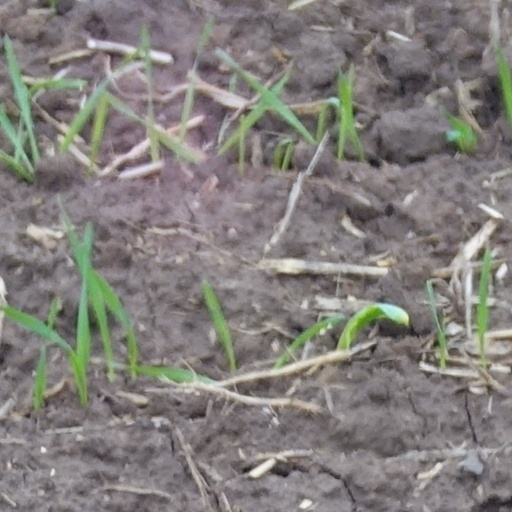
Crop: wheat